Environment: real
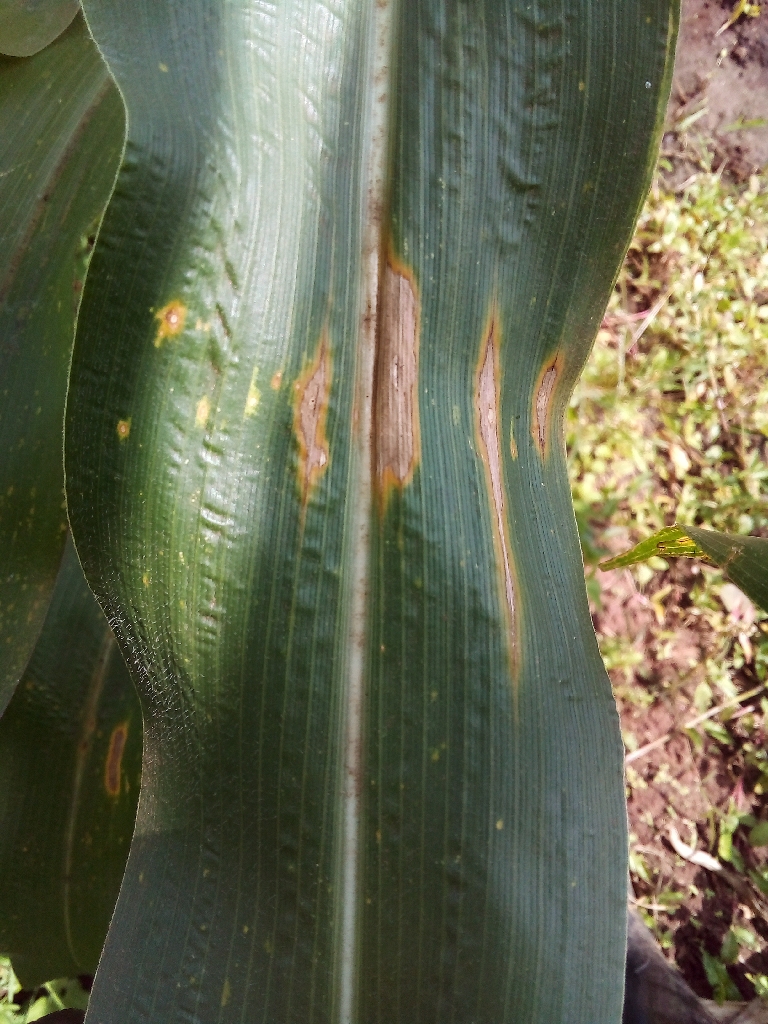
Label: northern_corn_leaf_blight